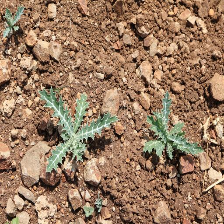
Weed species: Bilayat_(Mexicana_Argemone)